Japan–Lithuania relations

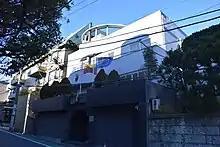
Embassy of Lithuania in Tokyo, Japan

Japan–Lithuania relations are the bilateral foreign relations between Japan and Lithuania. Japan has an embassy in Vilnius, and Lithuania has an embassy in Tokyo.